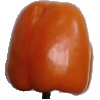
Label: orange_pepper